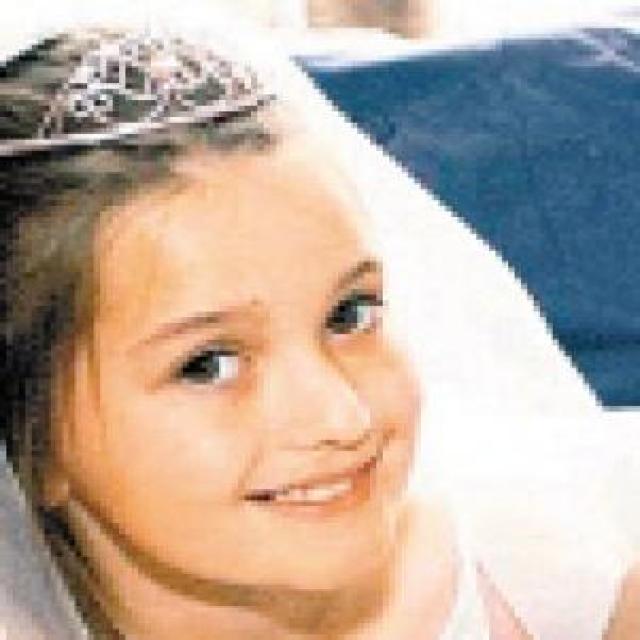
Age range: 0-12